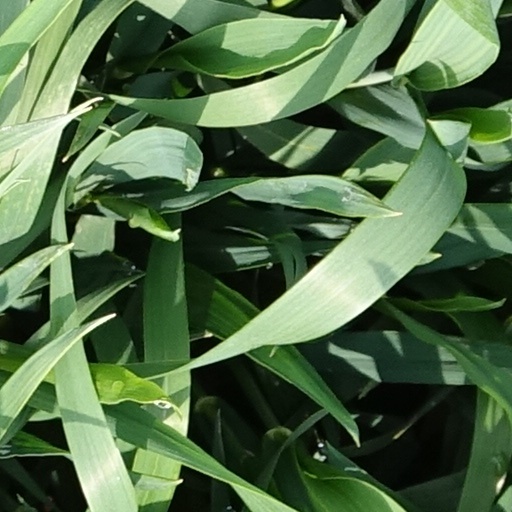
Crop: wheat